Outcast Souls

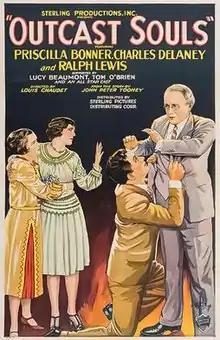

Outcast Souls is a 1928 American silent drama film directed by Louis Chaudet and starring Priscilla Bonner, Charles Delaney and Ralph Lewis.